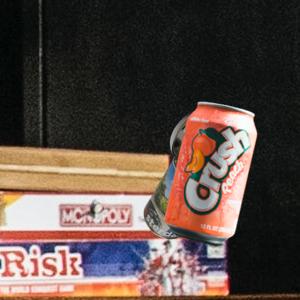
Label: cans